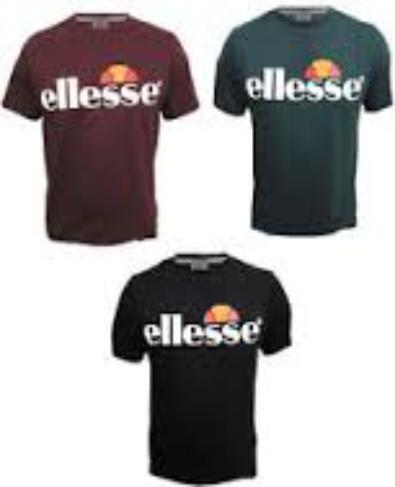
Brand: Ellesse
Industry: Clothes